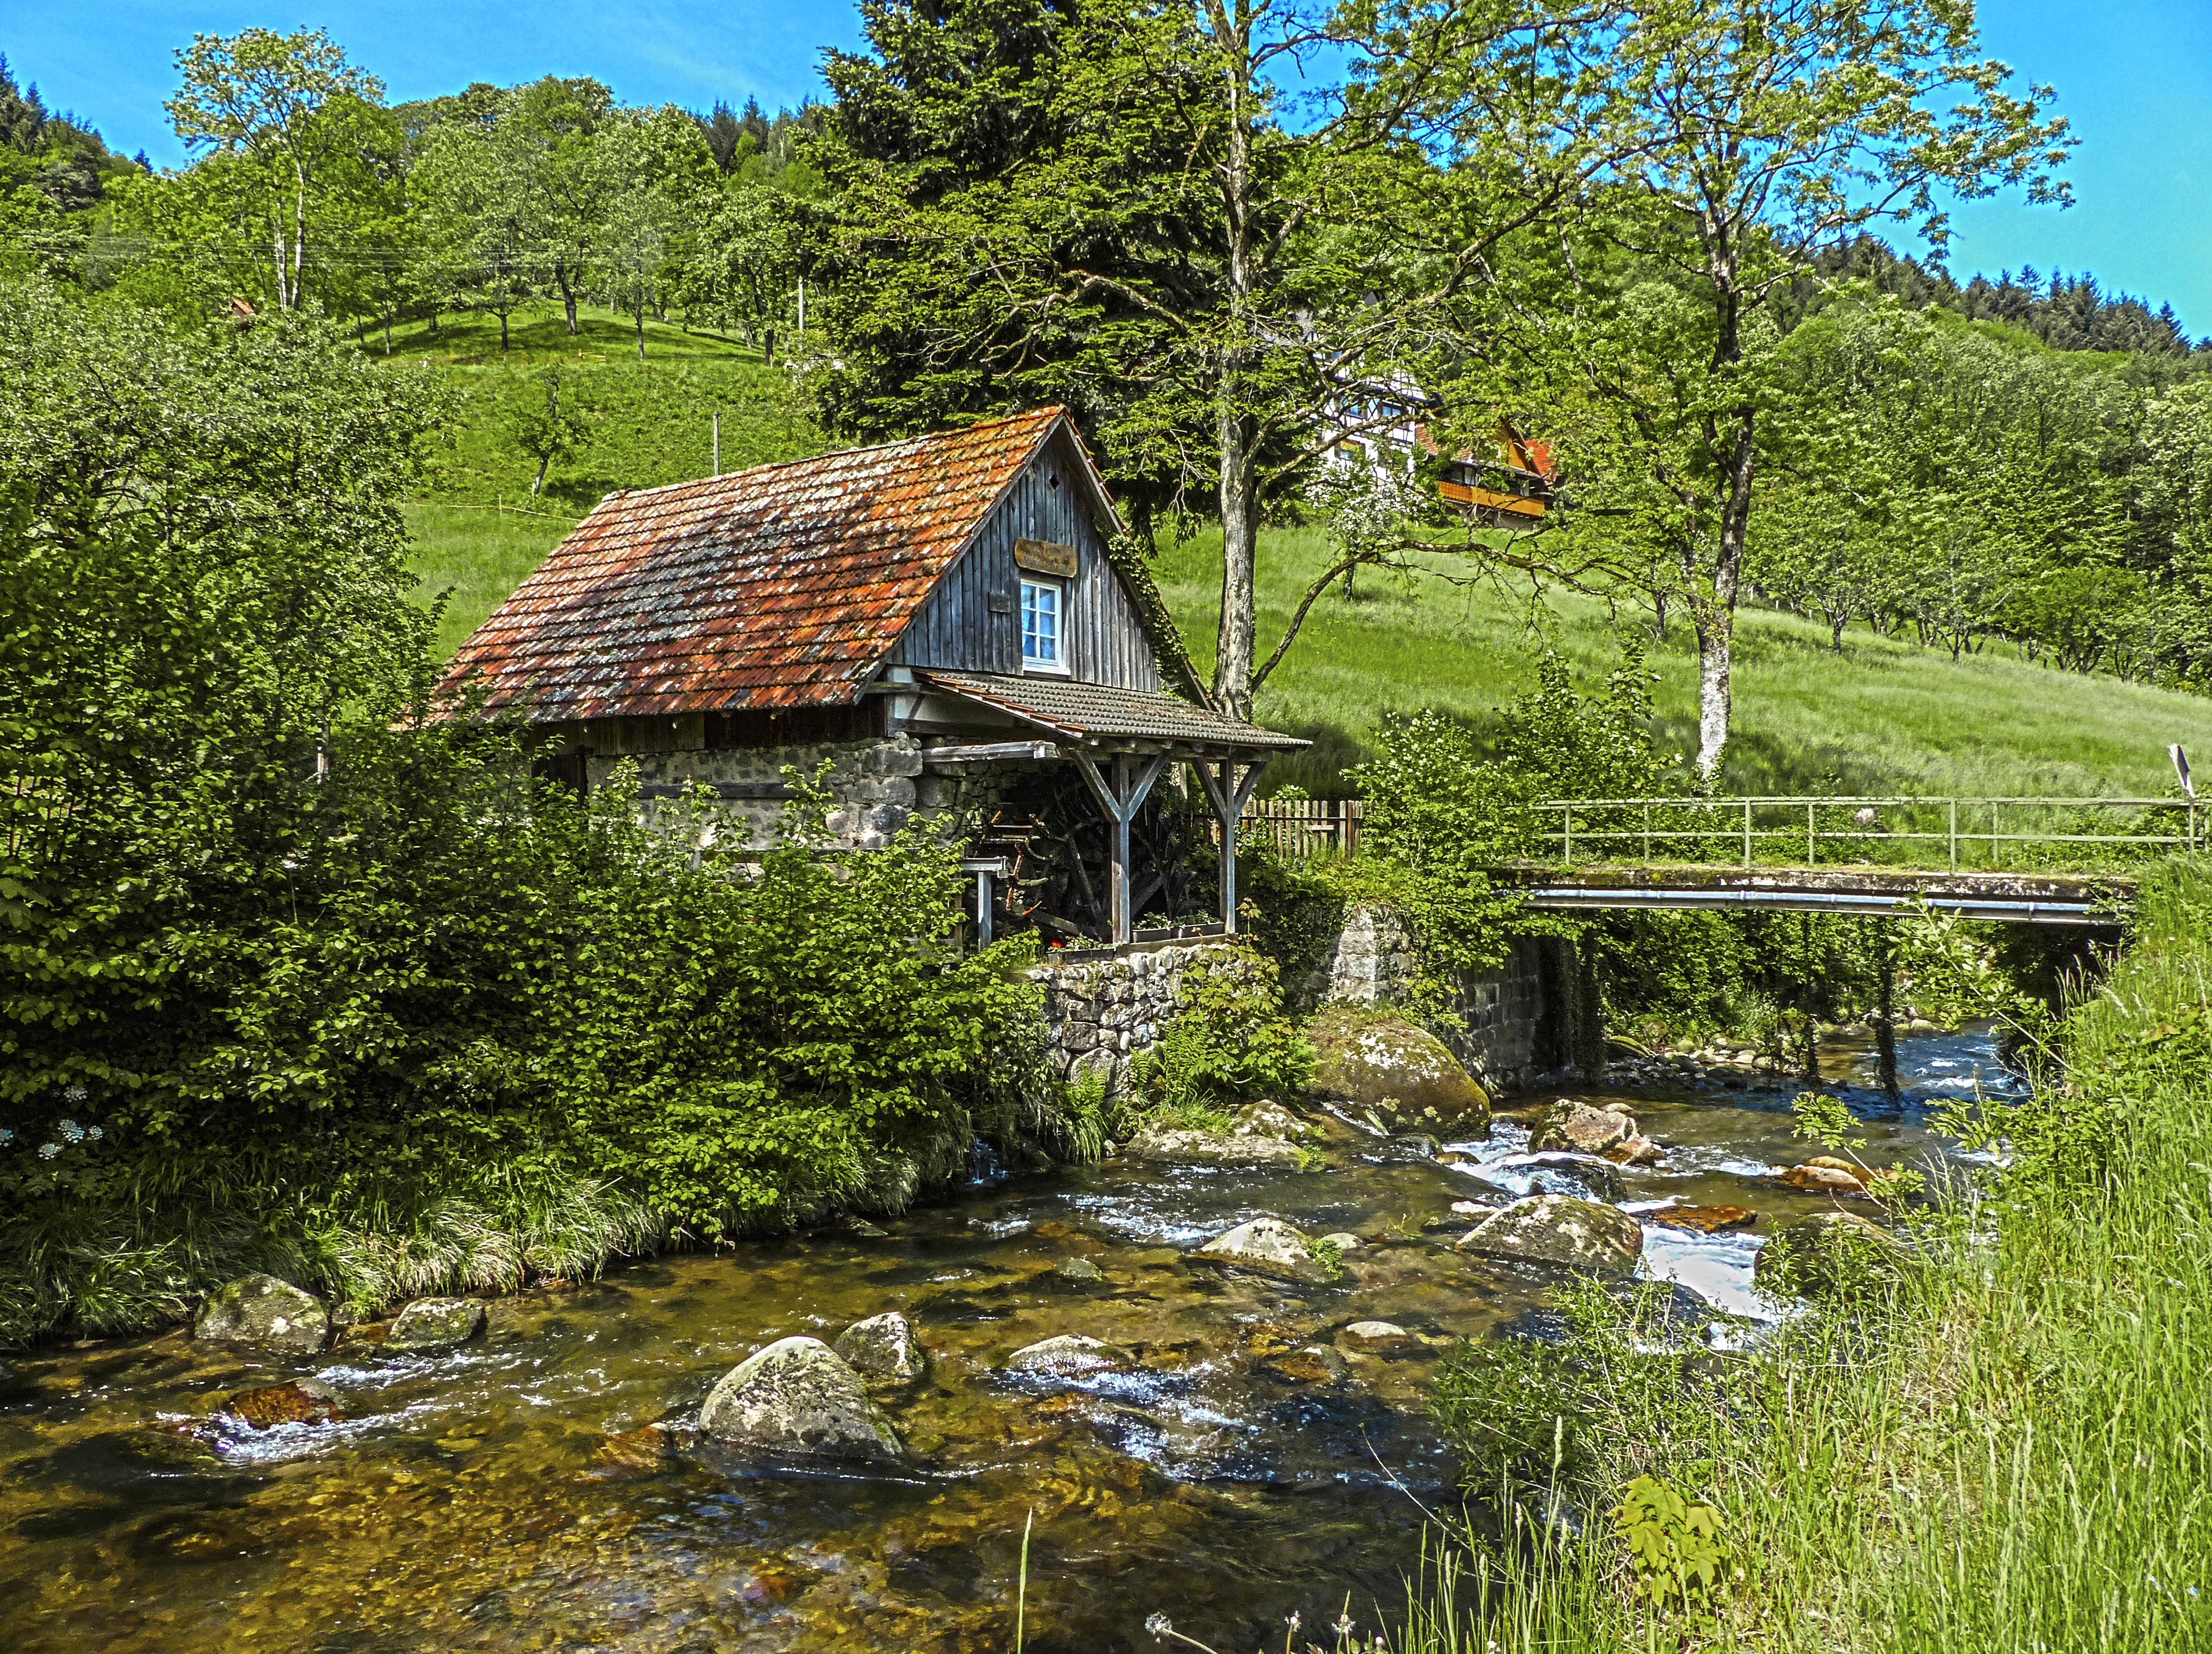
landscape, tree, water, nature, wilderness, flower, river, hut, pond, stream, garden, mill, woodland, bach, mood, ecosystem, rural area, water mill